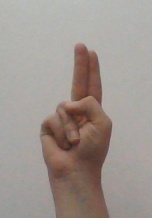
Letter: taa